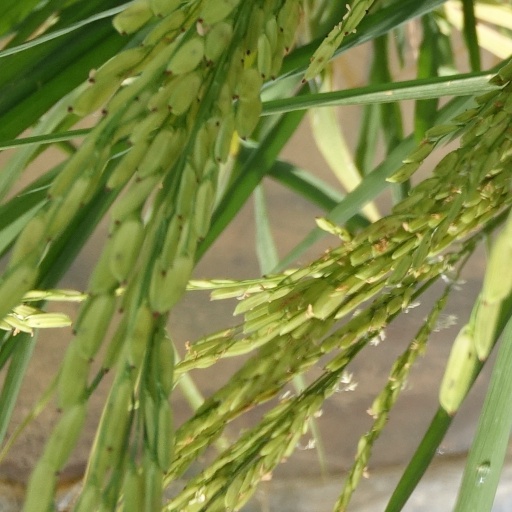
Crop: rice